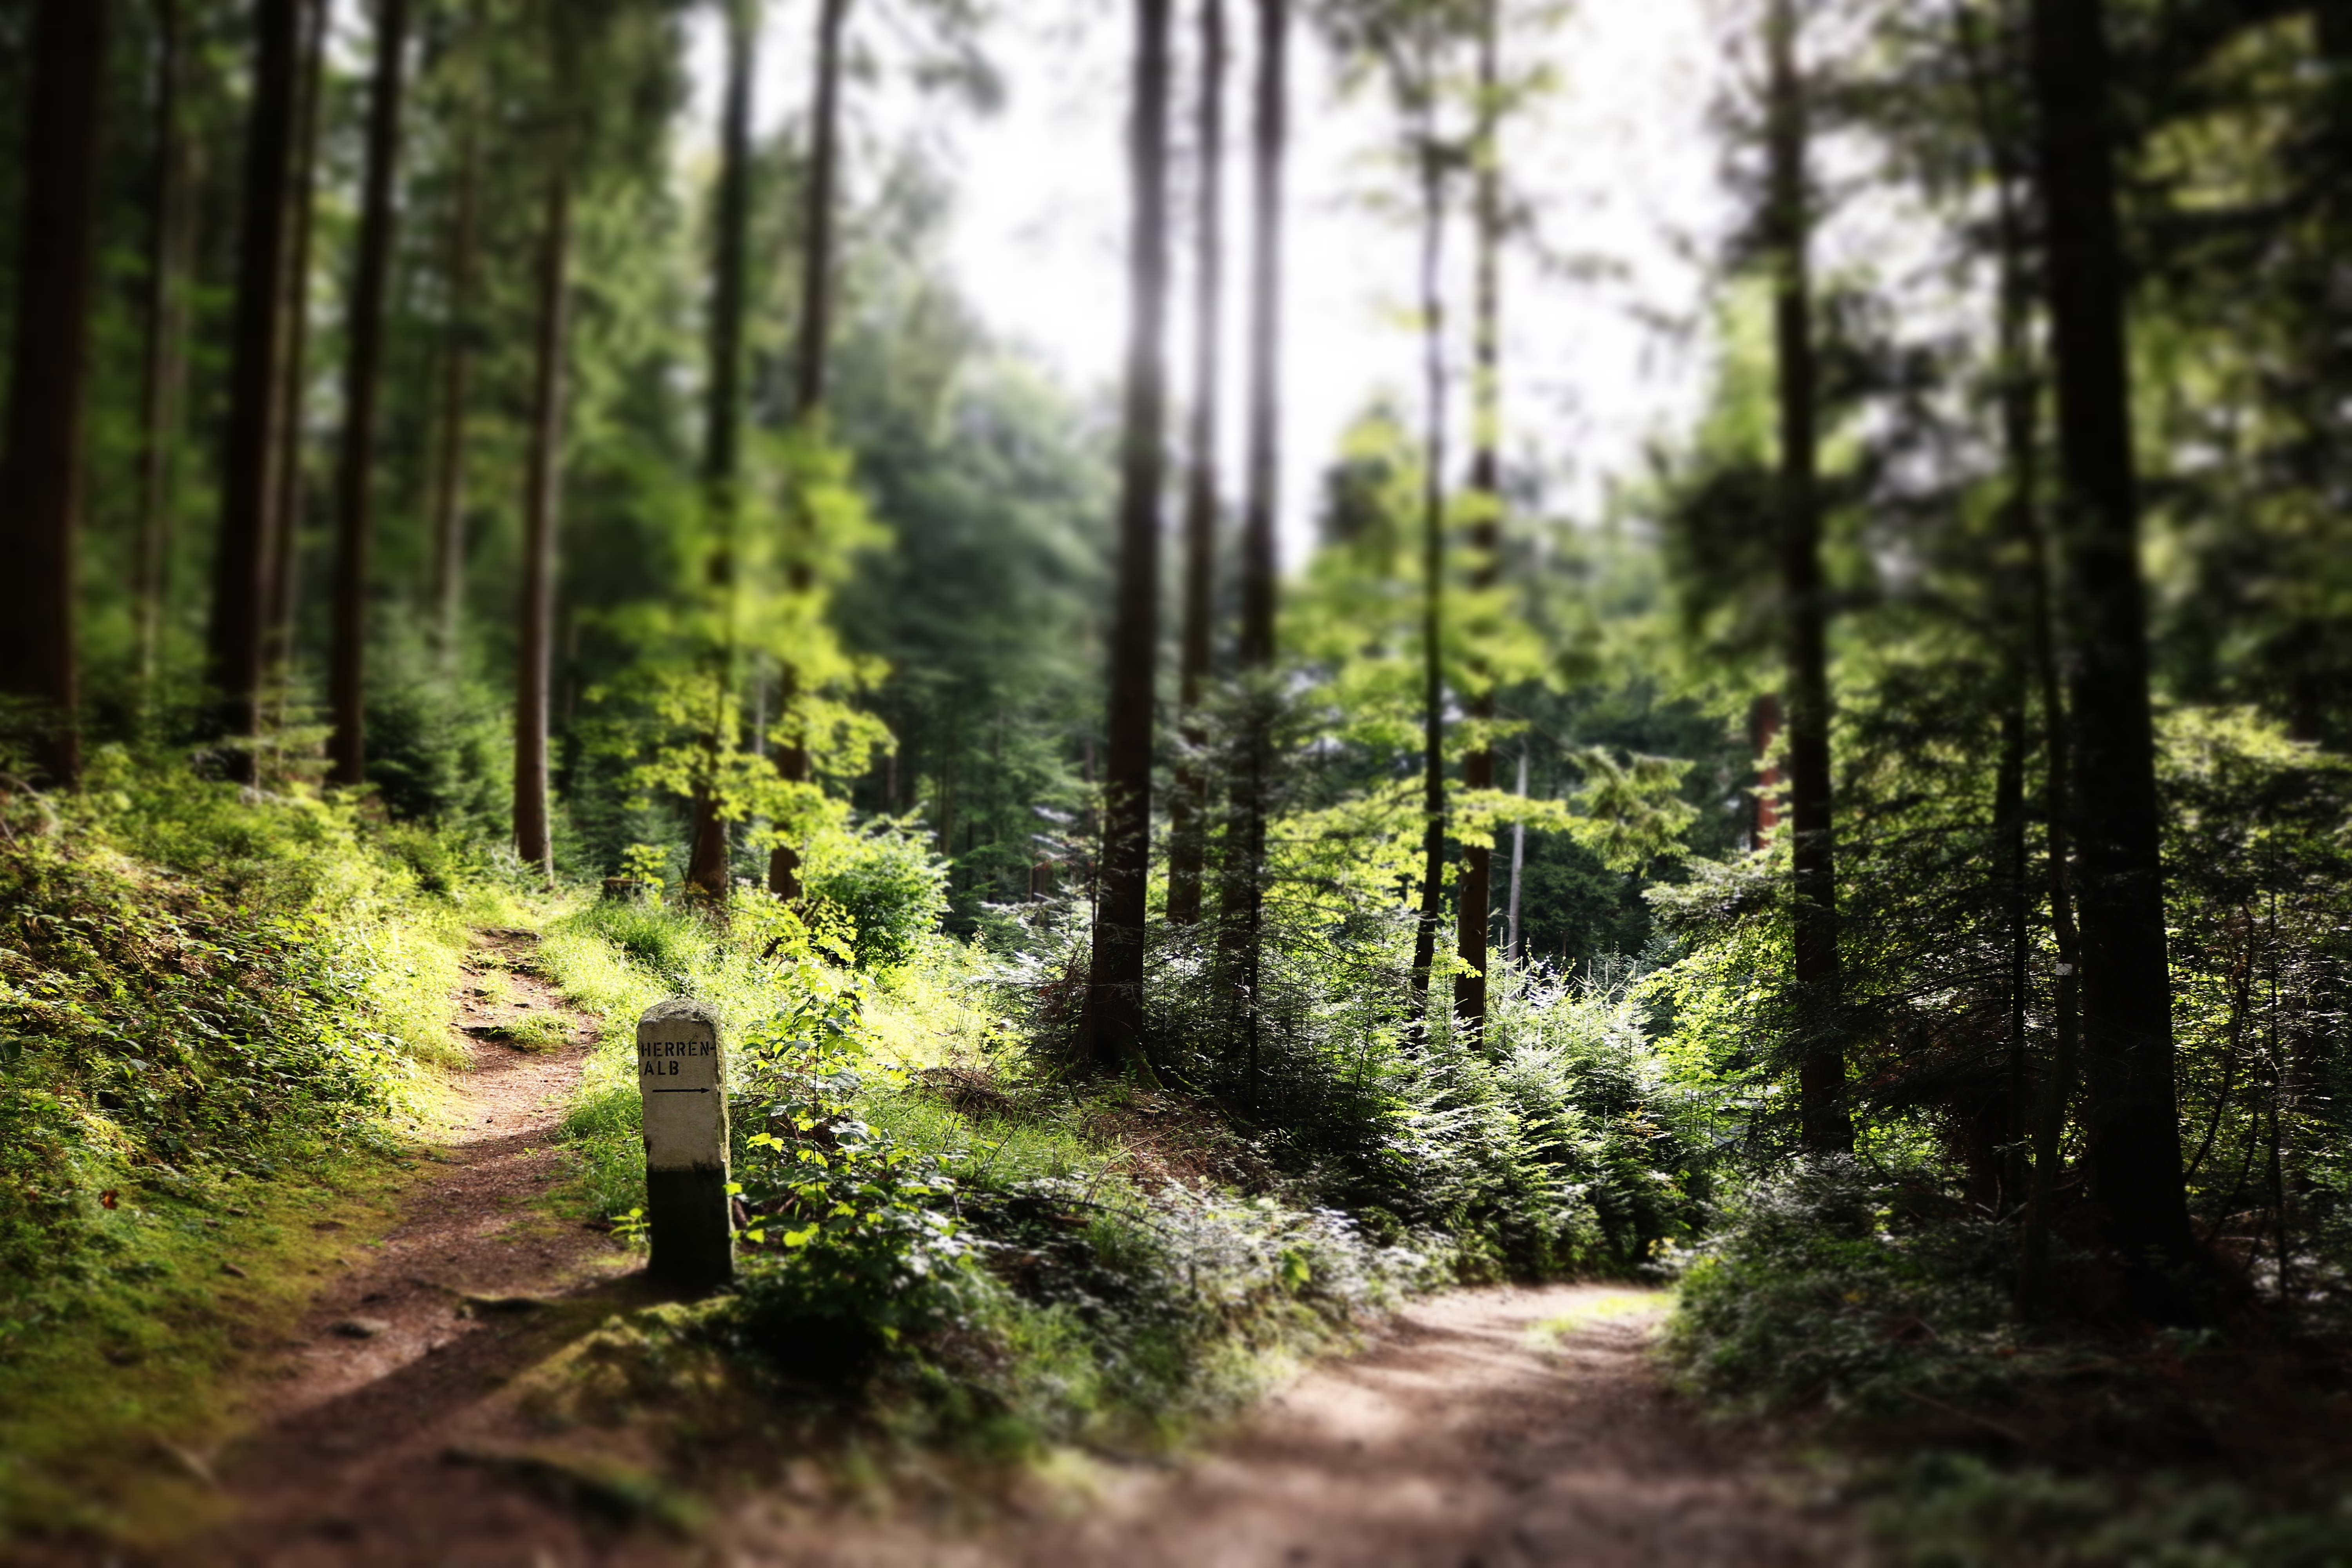
tree, nature, forest, pathway, wilderness, plant, sun, trail, meadow, sunlight, leaf, green, jungle, autumn, trees, rainforest, deciduous, woodland, habitat, ecosystem, biome, old growth forest, natural environment, woody plant, temperate broadleaf and mixed forest, temperate coniferous forest